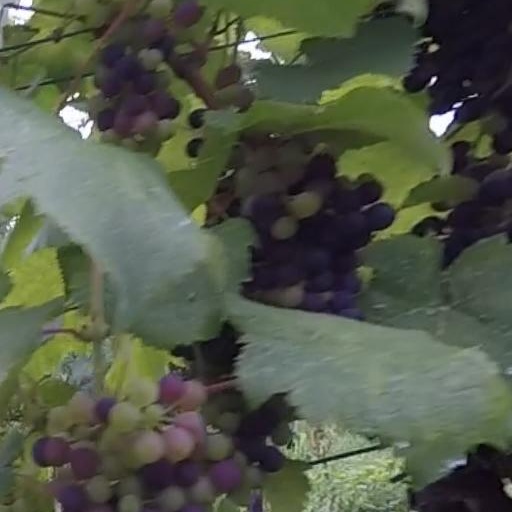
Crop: grape